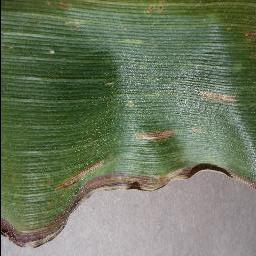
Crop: corn
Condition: (maize)_cercospora_spot_gray_spot